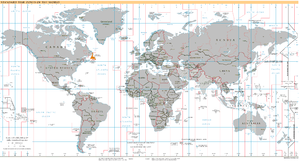
UTC−02:30 est un fuseau horaire, en retard de 2 heures et 30 minutes sur UTC. La seule utilisation qui en est faite a lieu durant la période de l'heure d'été, dans la province Canadienne de Terre-Neuve-et-Labrador